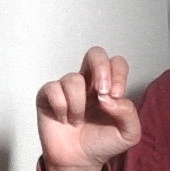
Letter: gaaf